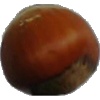
Label: nut_forest